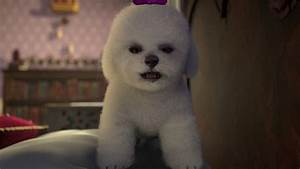
Label: dog